Werkspoor

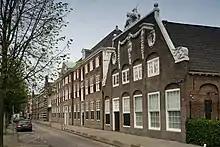
The Werkspoormuseum in the former admiralty building on the Oostenburgergracht.

In Amsterdam there was a "Werkspoormuseum". Since 1950 it was housed the former ropewalk of the Dutch East Indies Company. This 500 meter long building called Lijnbaan dates from 1660. The lower level had items from the Dutch East Indies company, the first floor treated the industrial heritage of Werkspoor. The museum was also a representative building for Stork, but was not open to the public, and was finally closed in 2011. Owner Stork then looked for a new place to house the collection in 2012.